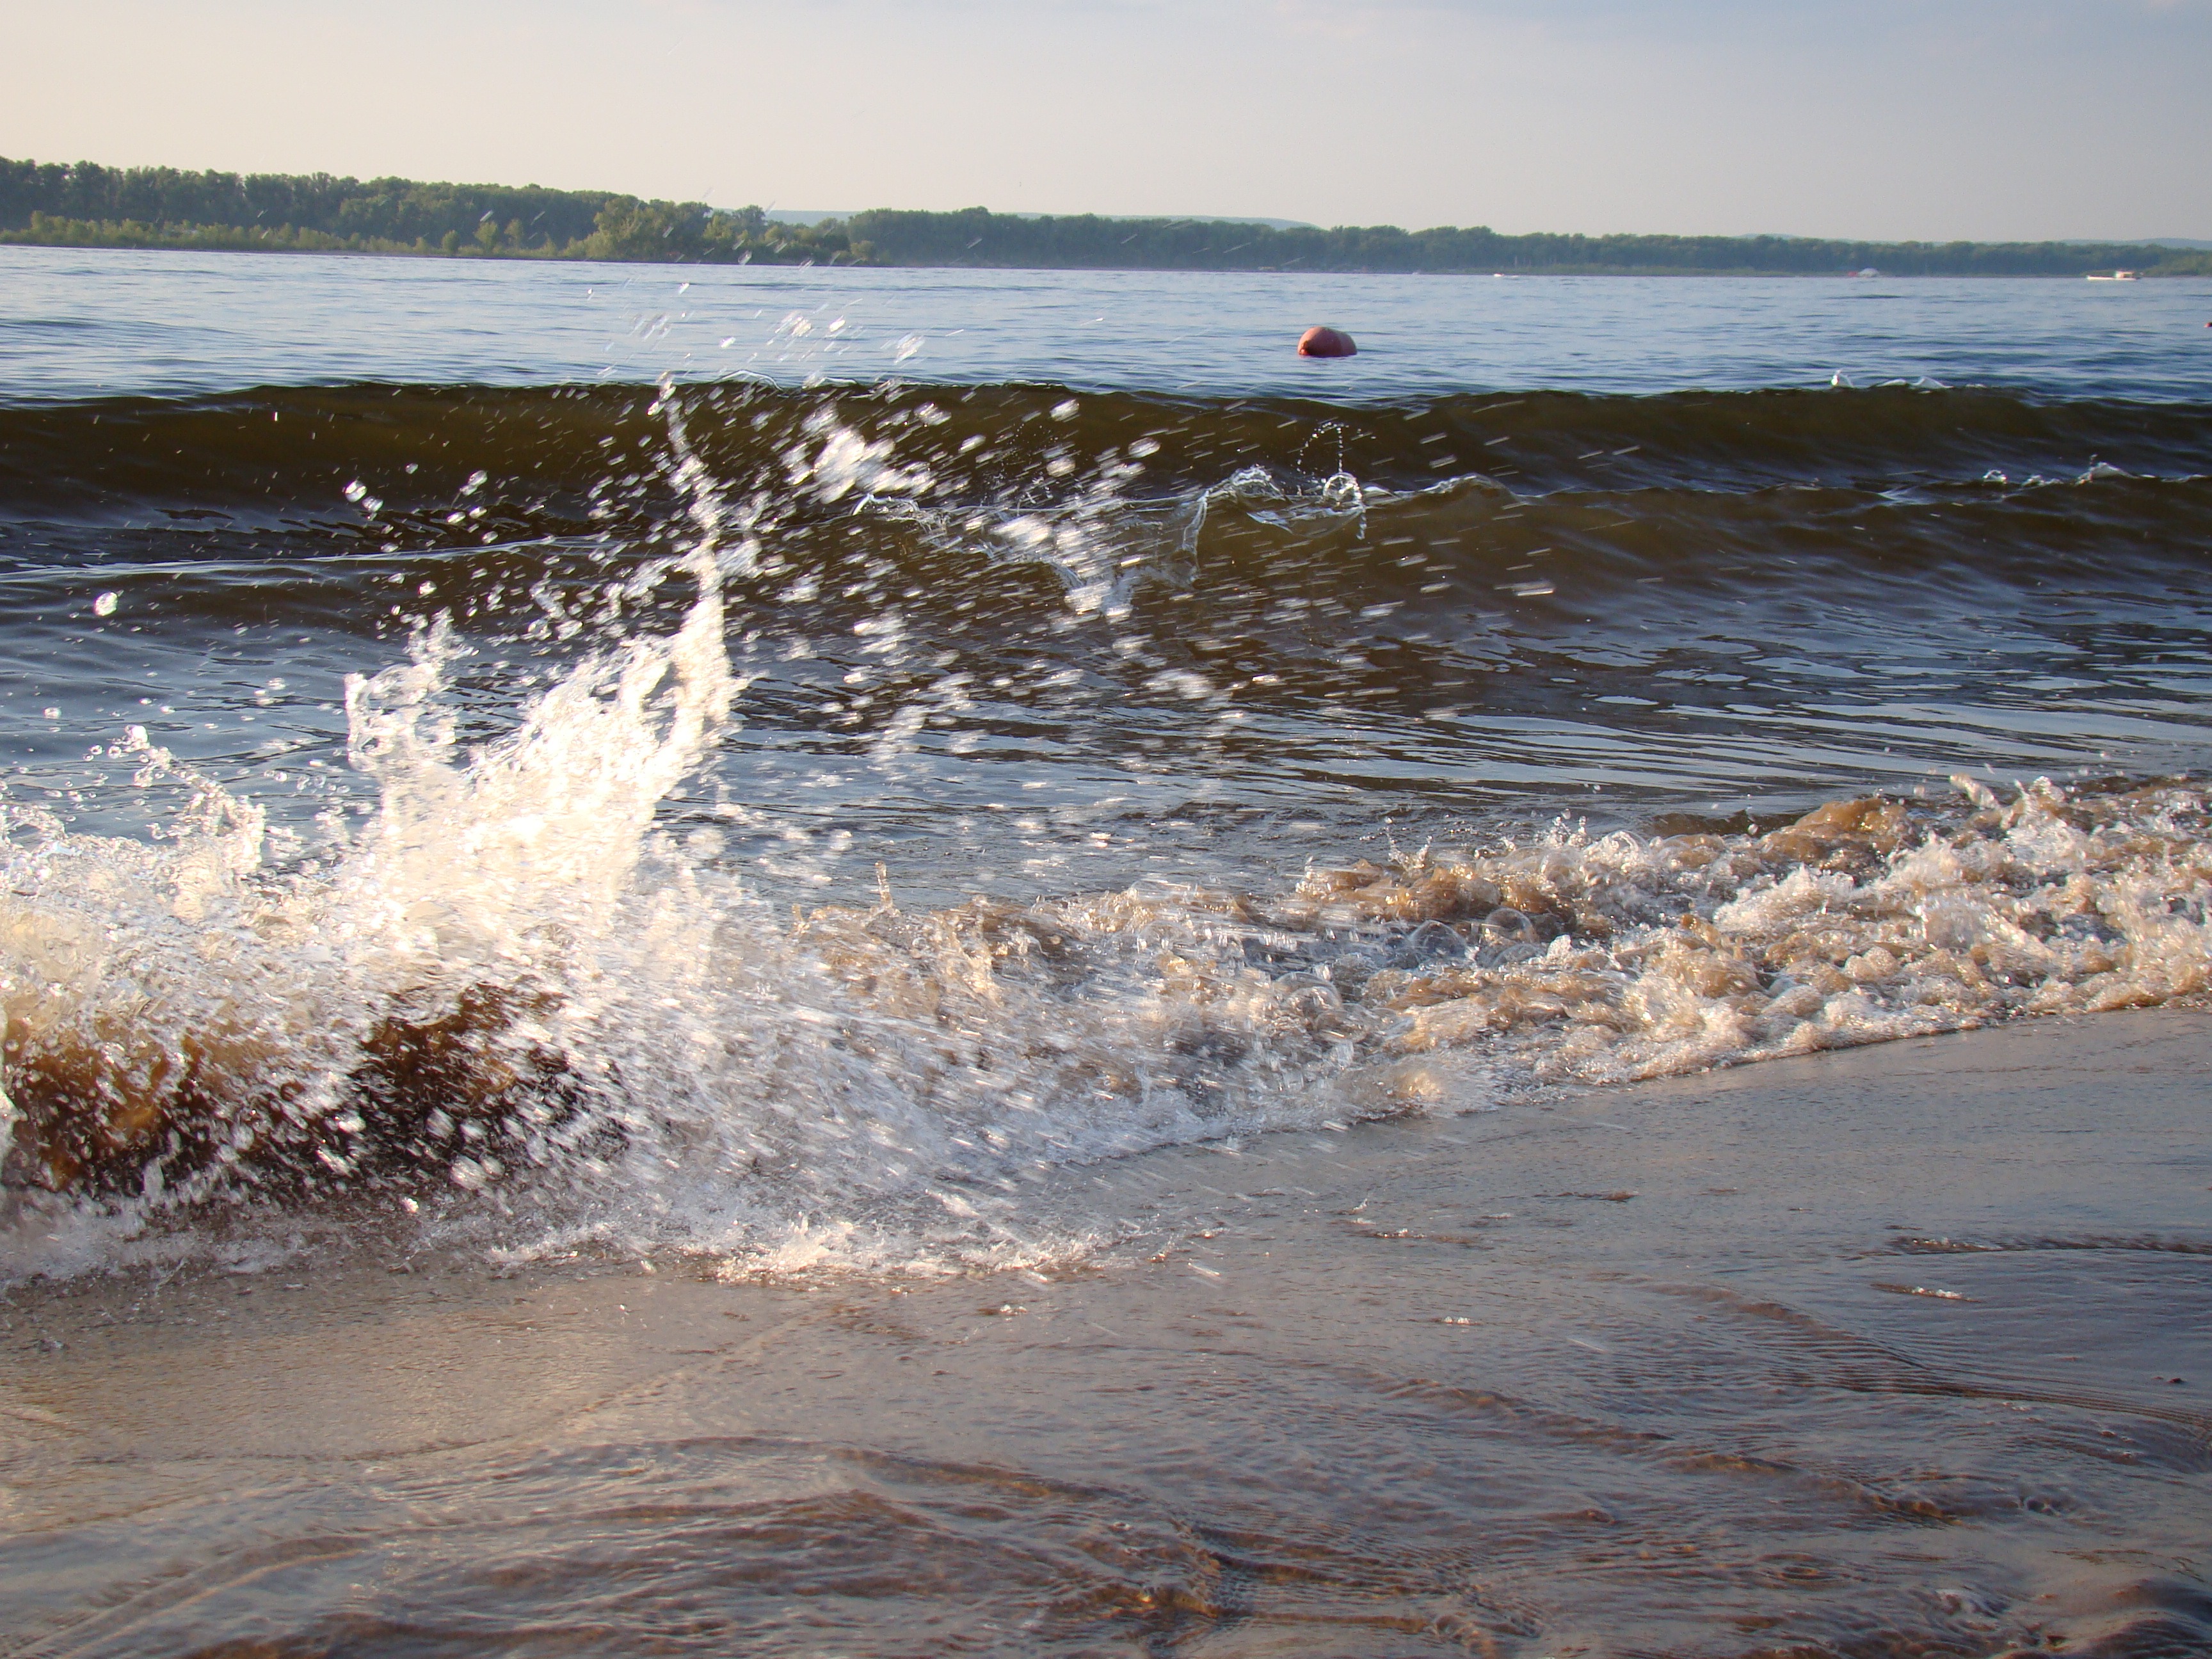
beach, sea, coast, water, sand, ocean, sun, shore, wave, river, summer, vehicle, spray, body of water, mudflat, wind wave